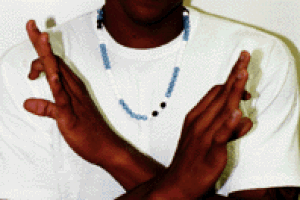
Les Crips sont un gang américain, originaire de South Central Los Angeles, sur la côte ouest. Constitué à l'origine principalement d'Afro-Américains et peu à peu ouvert à d'autres groupes ethniques, il est créé en 1969 par l'association de plusieurs gangs. Les Crips sont l'un des plus violents gangs des États-Unis. Le nombre de membres est estimé entre 30 000 et 35 000. Par le biais du regroupement des divers gangs de rue, les Crips rejoignent la Folk Nation, opposée aux gangs appartenant à la People Nation. La montée en puissance de ce gang a provoqué, en réaction, l'alliance de plusieurs gangs rivaux sous le nom de Bloods.